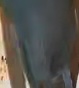
Face region: mouth_nostrils (mouth_chin_nostrils_and_profile)
Pain indicator: not_present